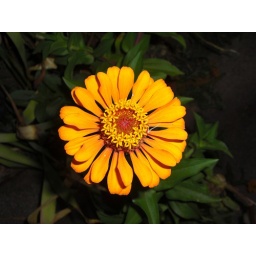
A flower in a yard down the street